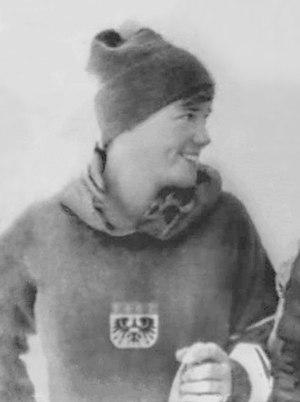
Traudl Hecher, née le 28 septembre 1943 à Schwaz, est une skieuse alpine autrichienne.